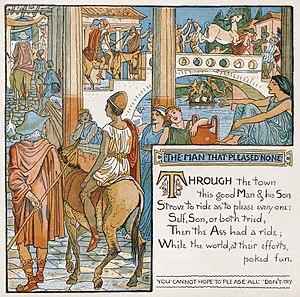
Illustration de l'histoire The Man That Pleased None (pour «